Question: Please indicate a possible affordance area of the banana that can be used for eating
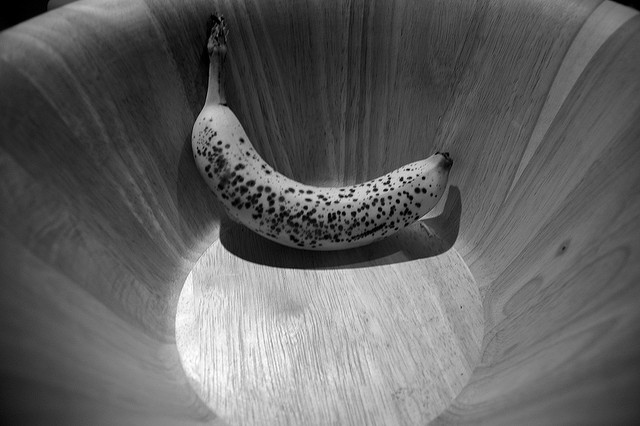
Answer: [186.5, 75.5, 449.5, 238.5]